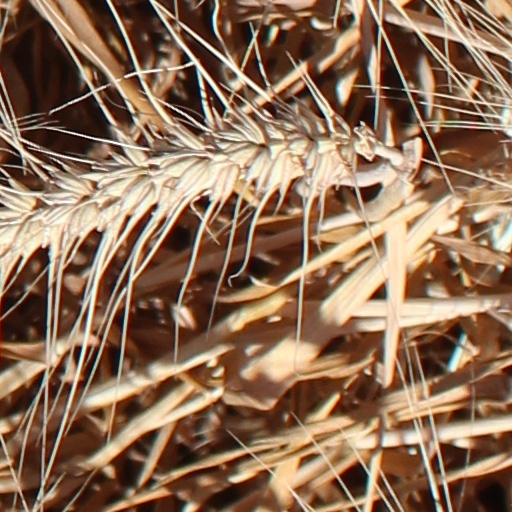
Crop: wheat